Living history

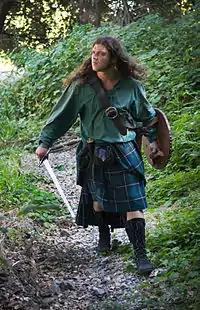
A reenactor from a living history group.

Activities may be confined to wearing period dress and explaining relevant historical information, either in role (also called first-person interpretation) or out of character (also called third-person interpretation). While many museums allow their staff to move in and out of character to better answer visitor questions, some encourage their staff to stay in role at all times.